Daming Lake

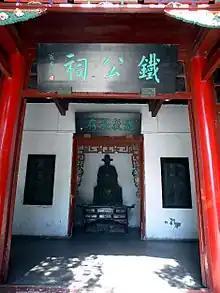
Ancestral Hall of Lord Tie

The Ancestral Hall of Lord Tie is located on the northwest shore of the Lake. It is a memorial to Tie Xuan, a Ming-dynasty official during the reign of the Jianwen Emperor. Tie Xuan was renowned for his heroism and loyalty in the defense of the city against the rebelling Prince Zhu Di, the later Yongle Emperor. The memorial hall was erected during the times of the Qing dynasty.